Kream (song)

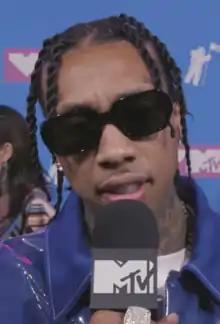
American rapper Tyga is featured on the song.

In early July 2018, Azalea tweeted "Since I cant seem to speak about anything without being asked - when is the EP dropping" and "S.T.S is dropping 6 July. #TheMoreYouKnow". The song was originally for an album titled "Digital Distortion", but the album was eventually scrapped. Furthermore, the song was delayed after Island Records appointed Darcus Beese as president of the label in May 2018. Teasers of the music video featured Iggy Azalea and Tyga during the filming process before release.